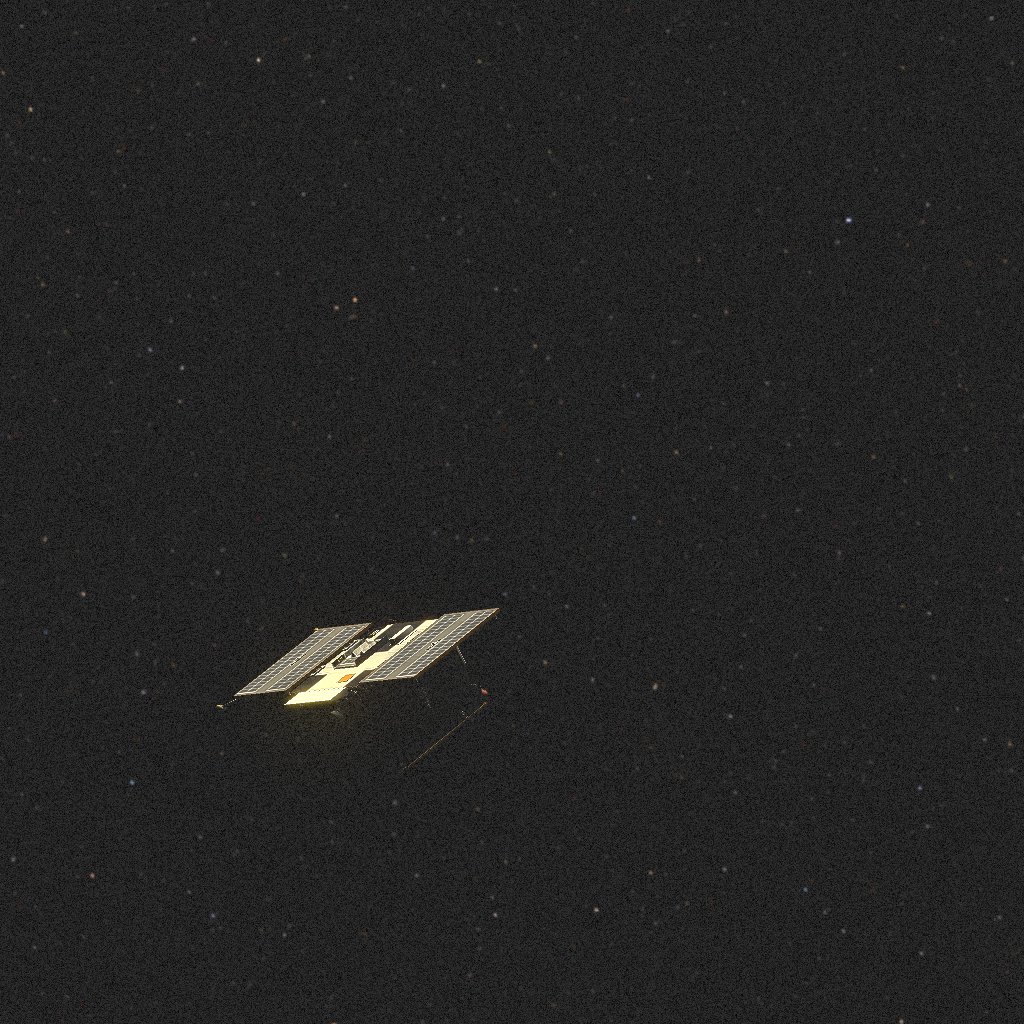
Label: proba_2